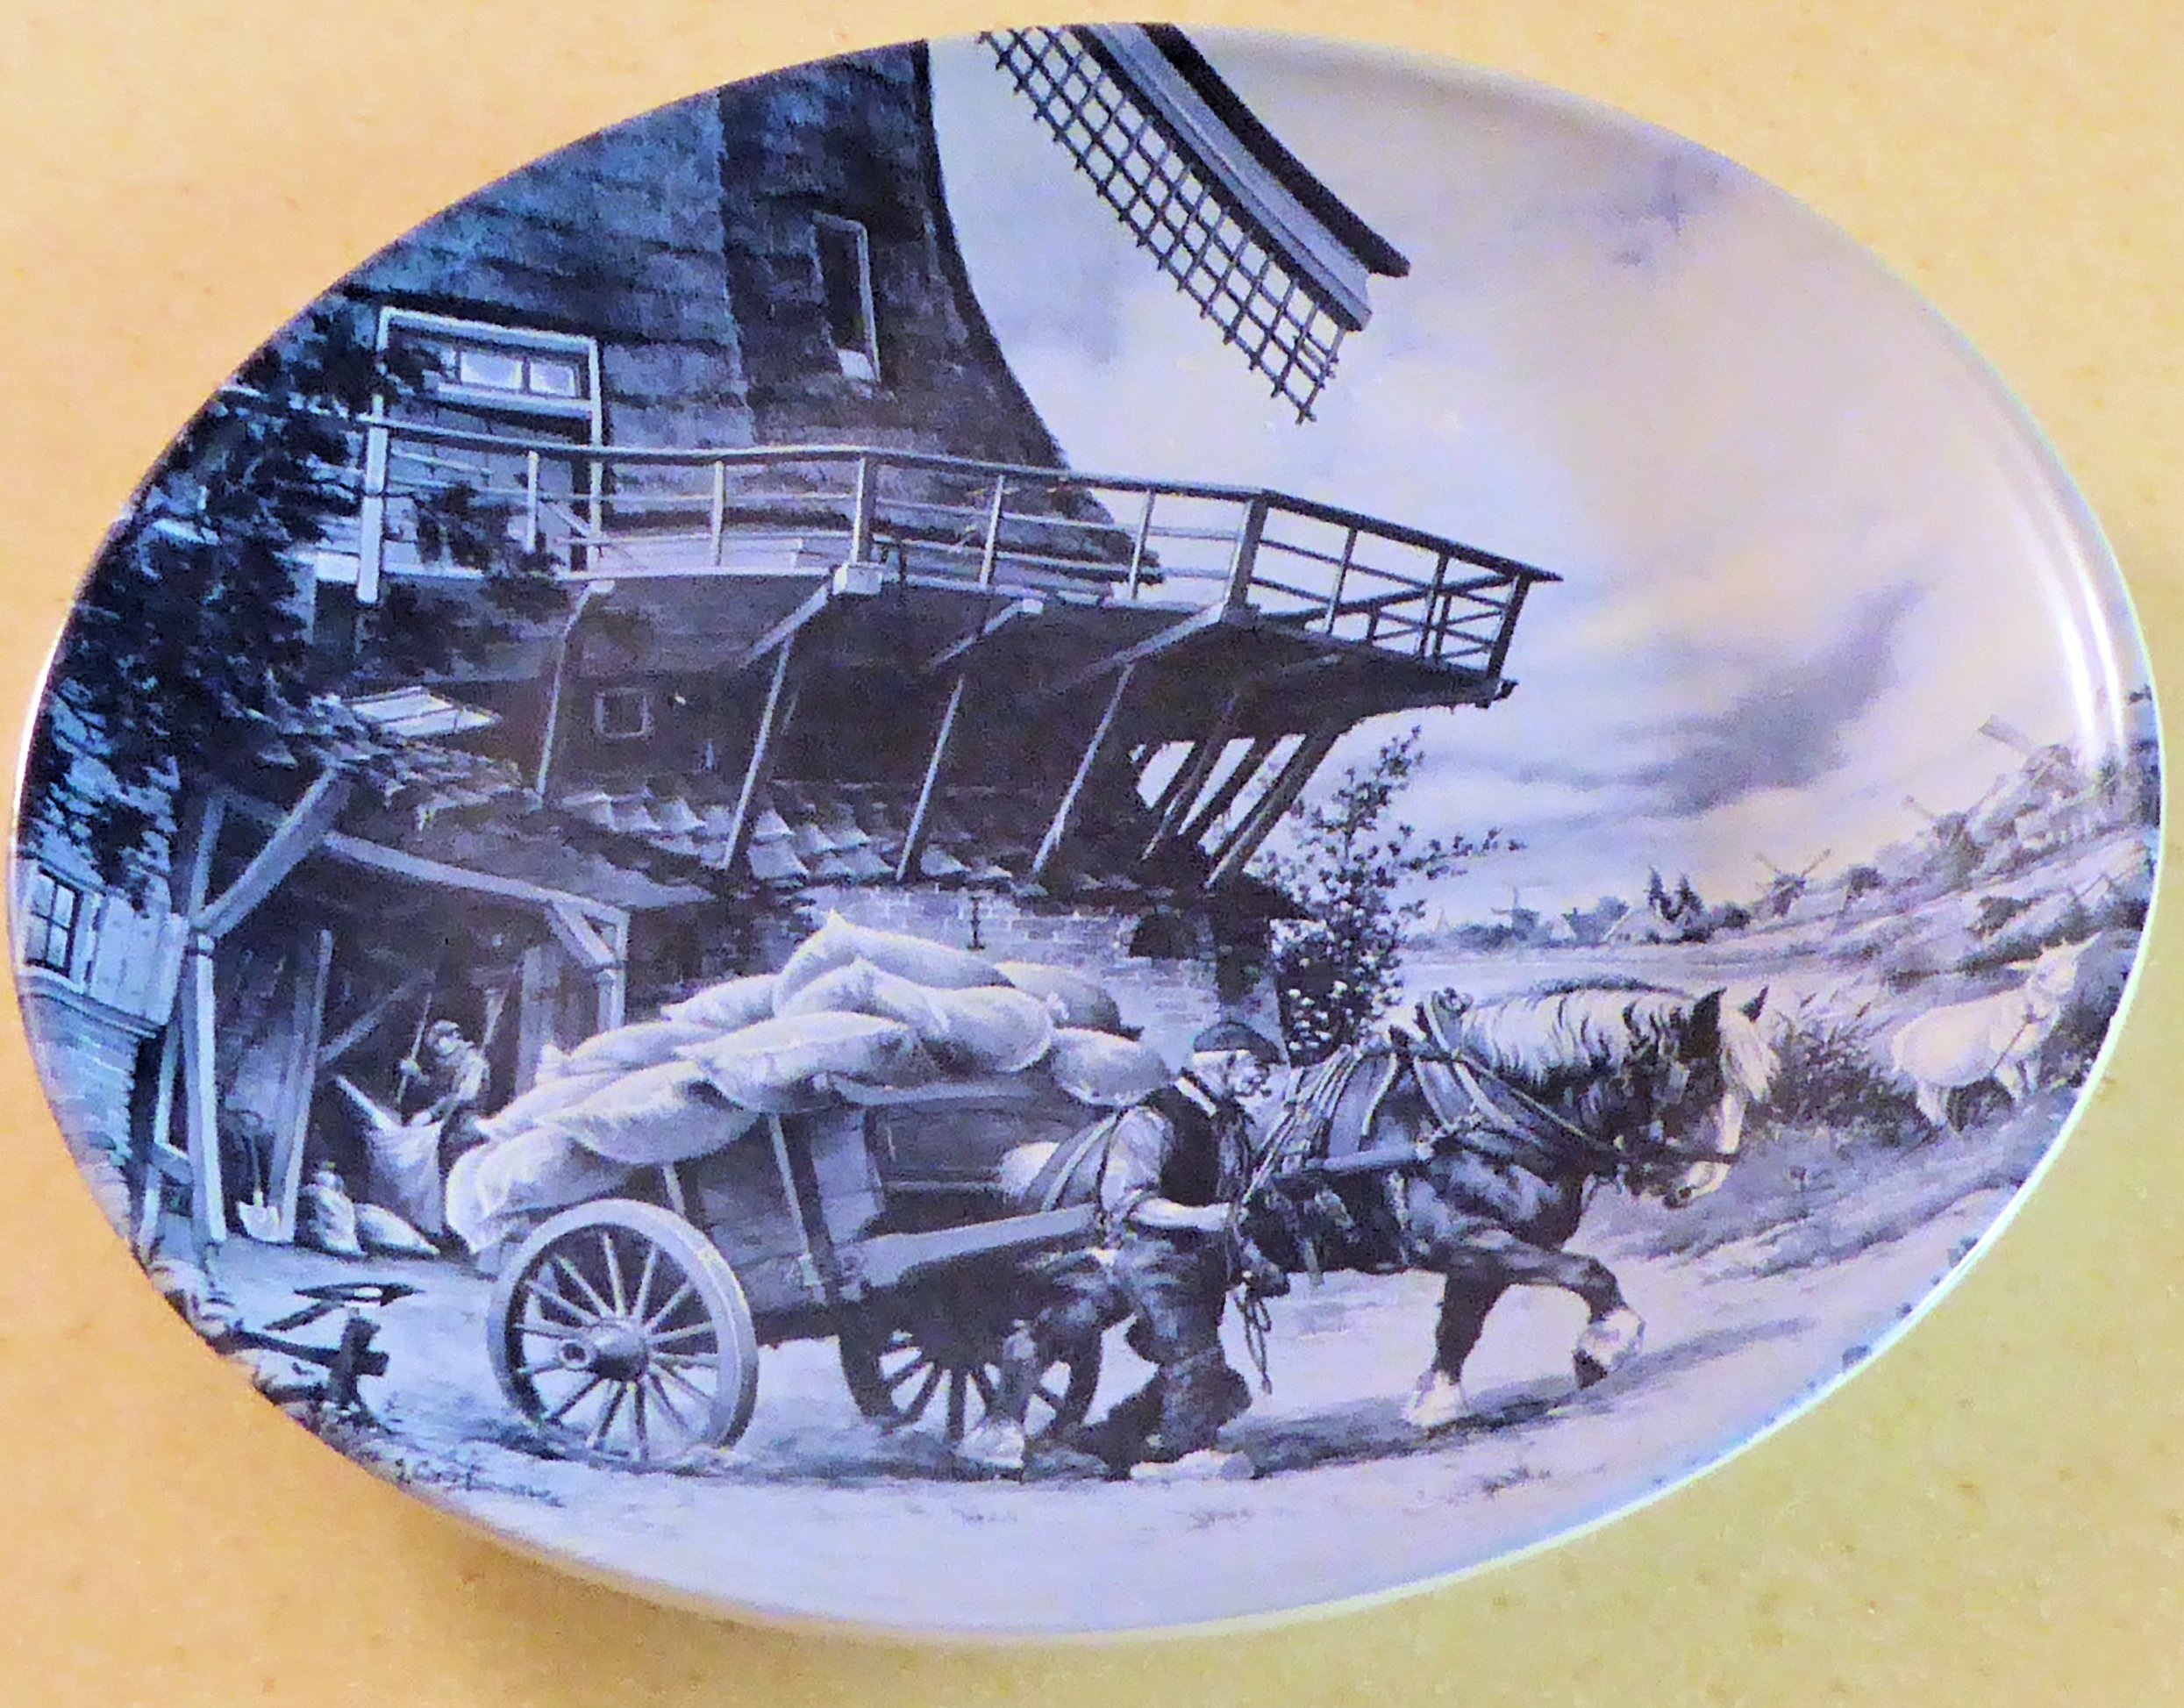
art, holland, sketch, drawing, delft, dishware, blue and white porcelain, hand decorated plate